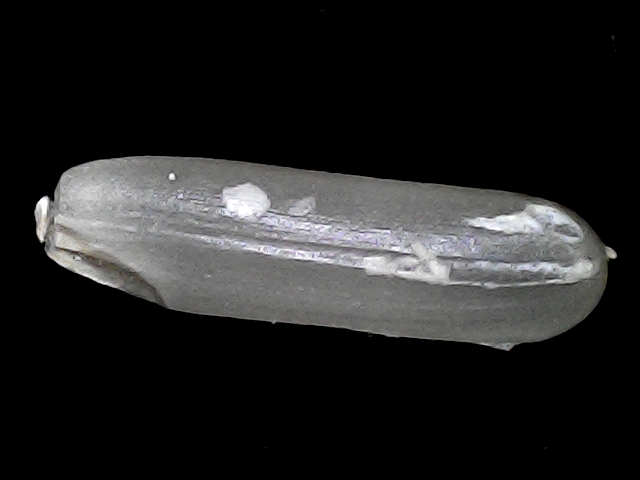
Rice variety: BRRI102